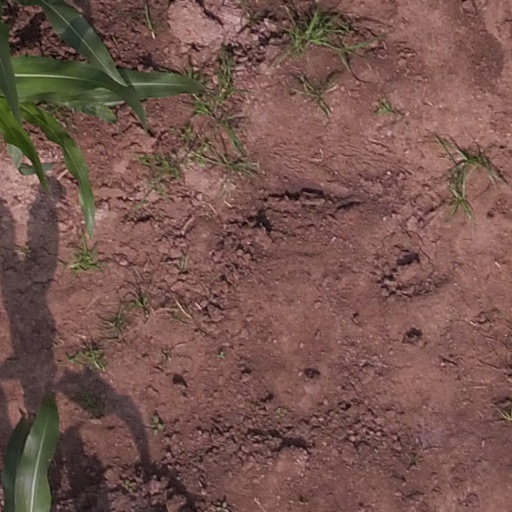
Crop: maize; corn